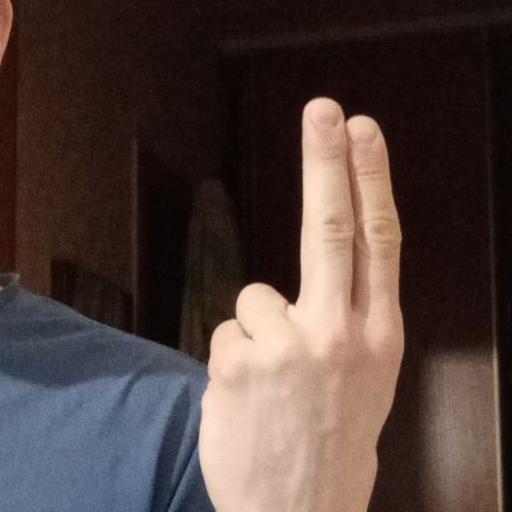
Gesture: two_up_inverted